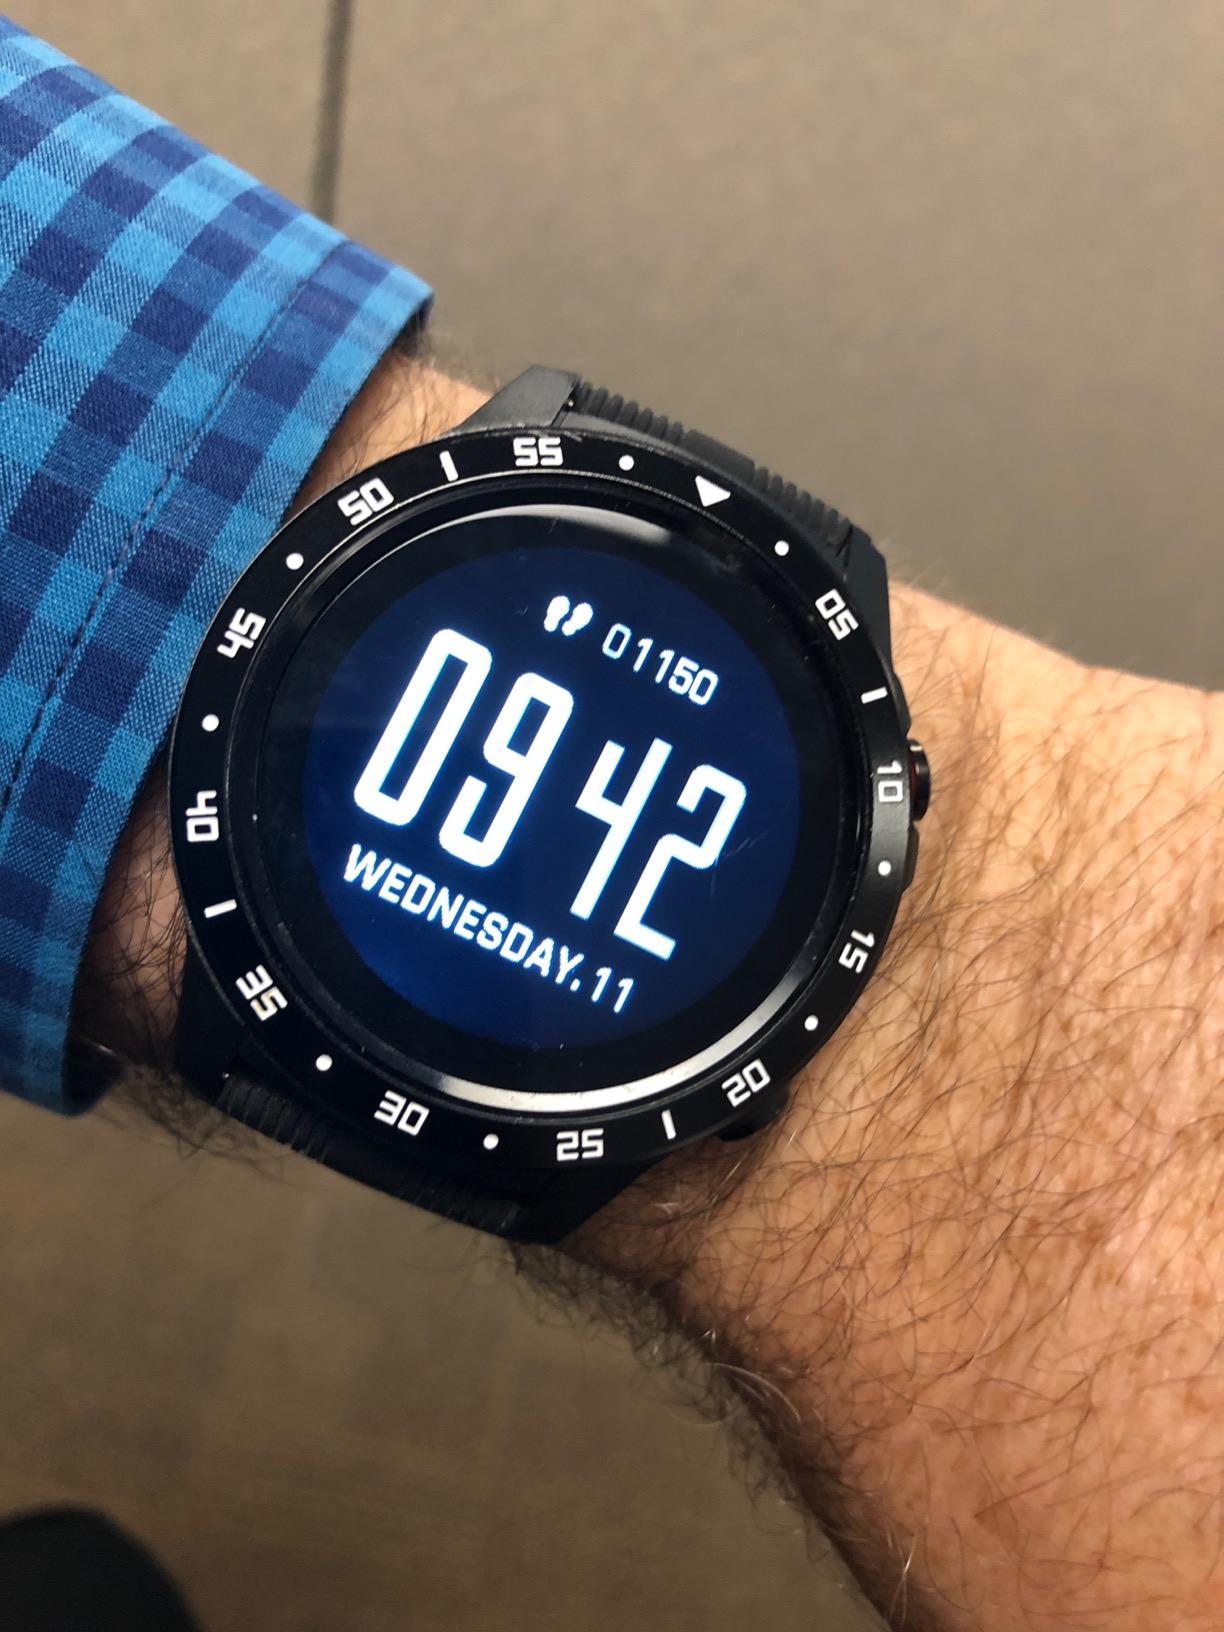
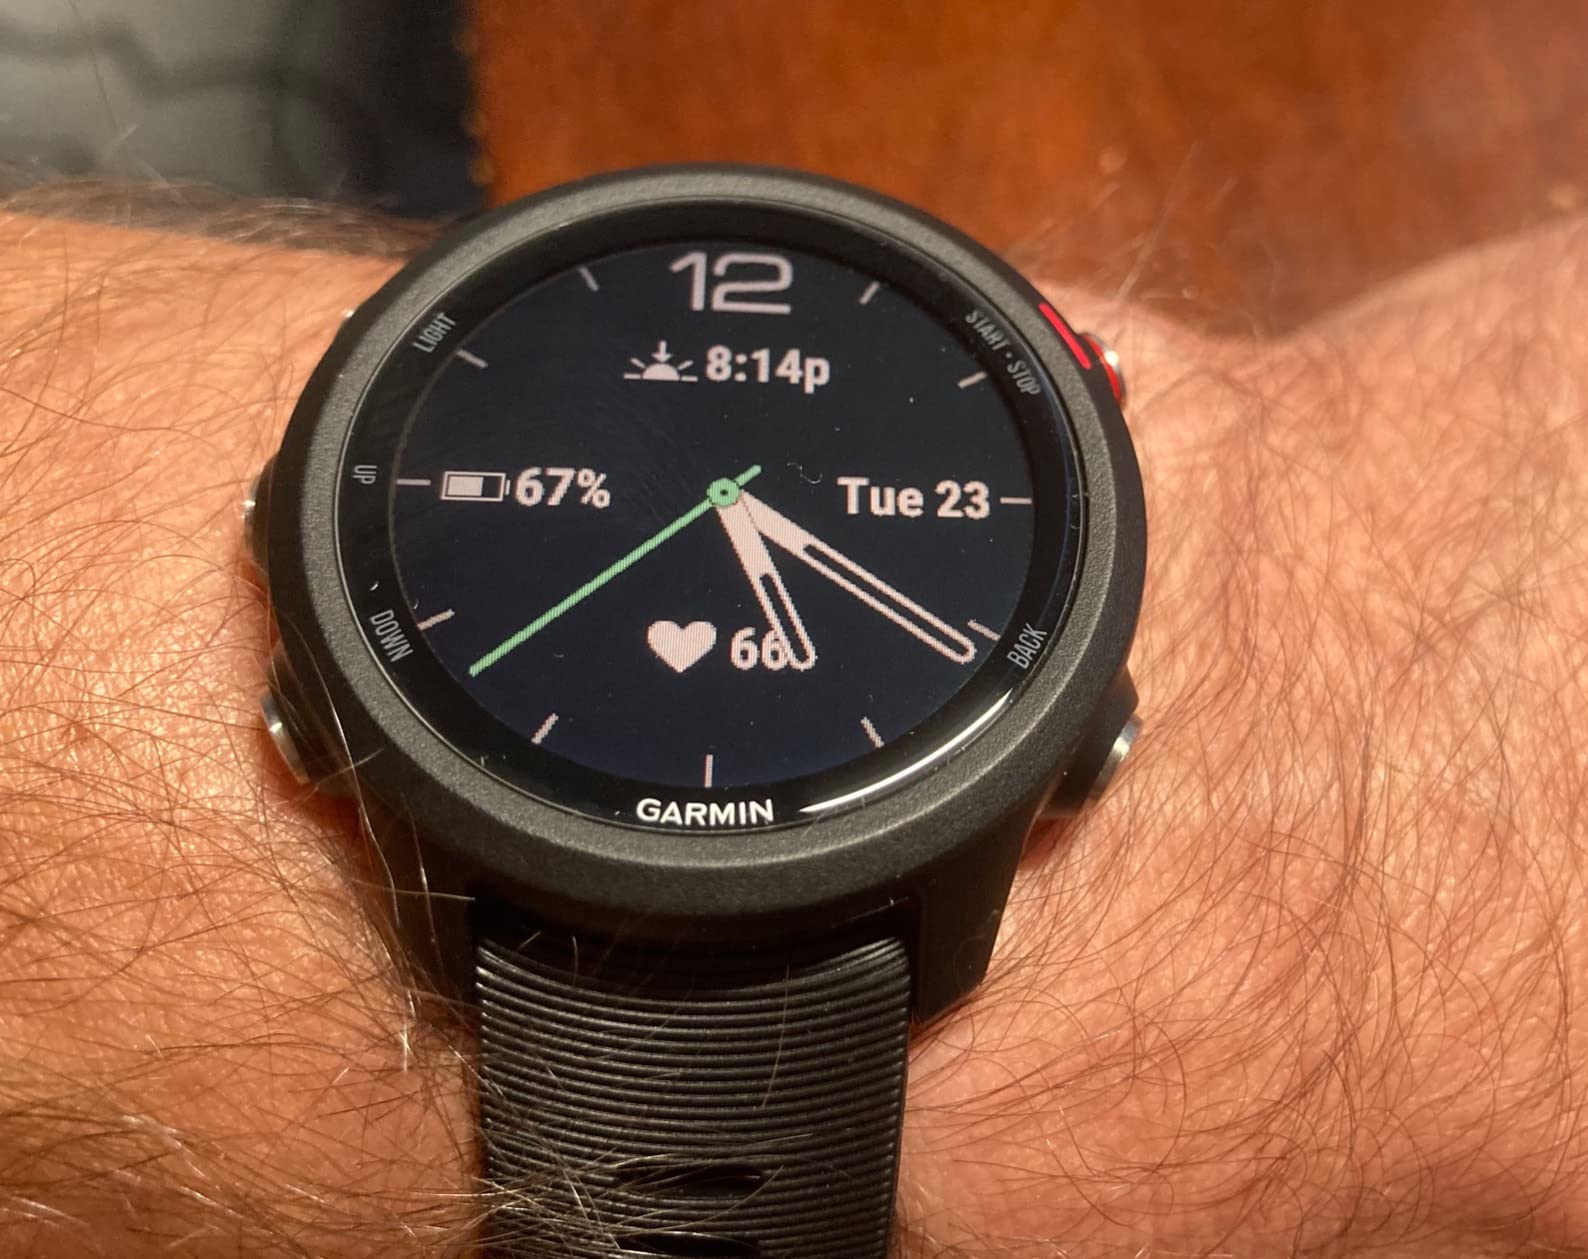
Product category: smartwatch
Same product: no